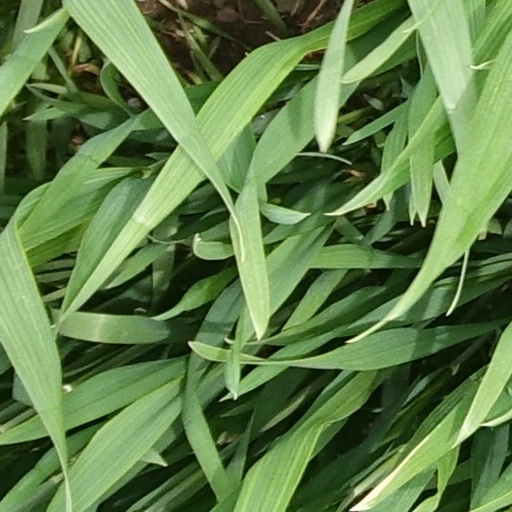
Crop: wheat